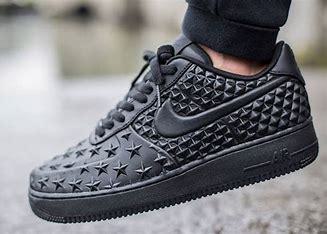
Brand: Nike
Model: Force 1 LV8